Brown-Davis-Frost Farm

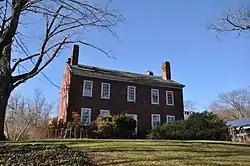

The Brown-Davis-Frost Farm, now called Lantern House Farm, is a historic farm property at 17 Whitney Street in Jefferson, a village of Holden, Massachusetts. It has a history dating to the 18th century, and includes one Holden's oldest brick houses. The property was listed on the National Register of Historic Places in 1995.